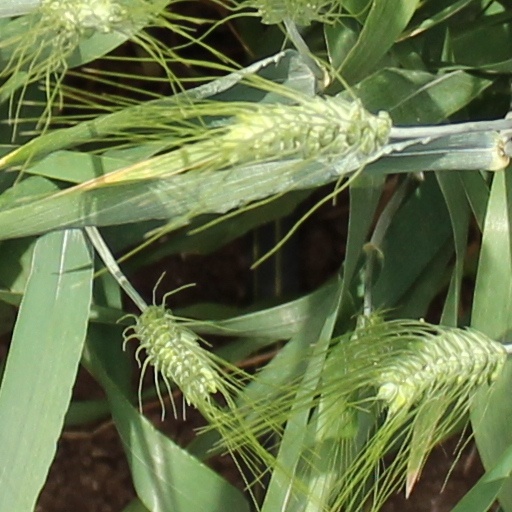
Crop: wheat